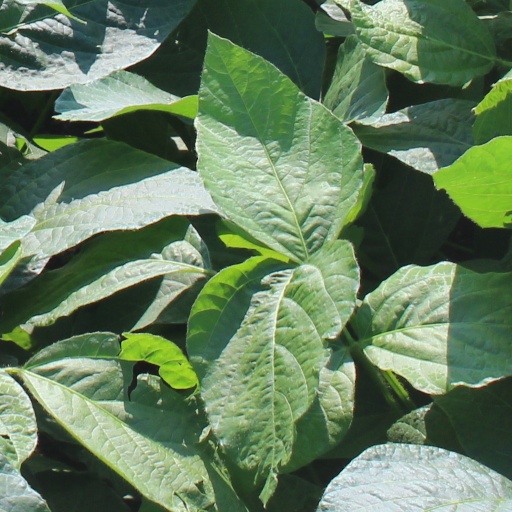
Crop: soybean